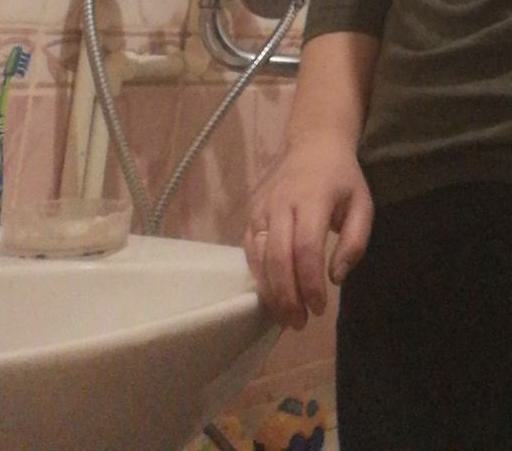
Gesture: no_gesture